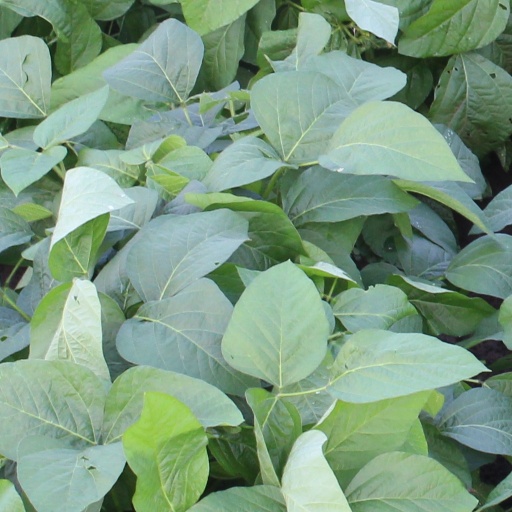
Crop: soybean